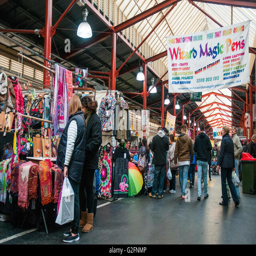
an aisle within the main shed area